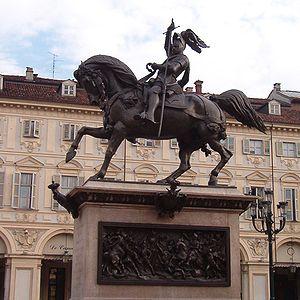
Carlo Marochetti, parfois francisé en Charles Marochetti, né le 14 janvier 1805 à Turin, et mort le 29 décembre 1867 à Paris 16ᵉ, est un sculpteur français.